Comet in Moominland

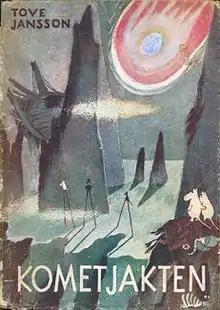
First edition

Comet in Moominland (Swedish: "Kometjakten" / "Mumintrollet på kometjakt" / "Kometen kommer") is the second in Finnish author Tove Jansson's series of Moomin books. Published in 1946, it marks the first appearance of several main characters, such as Snufkin and the Snork Maiden.